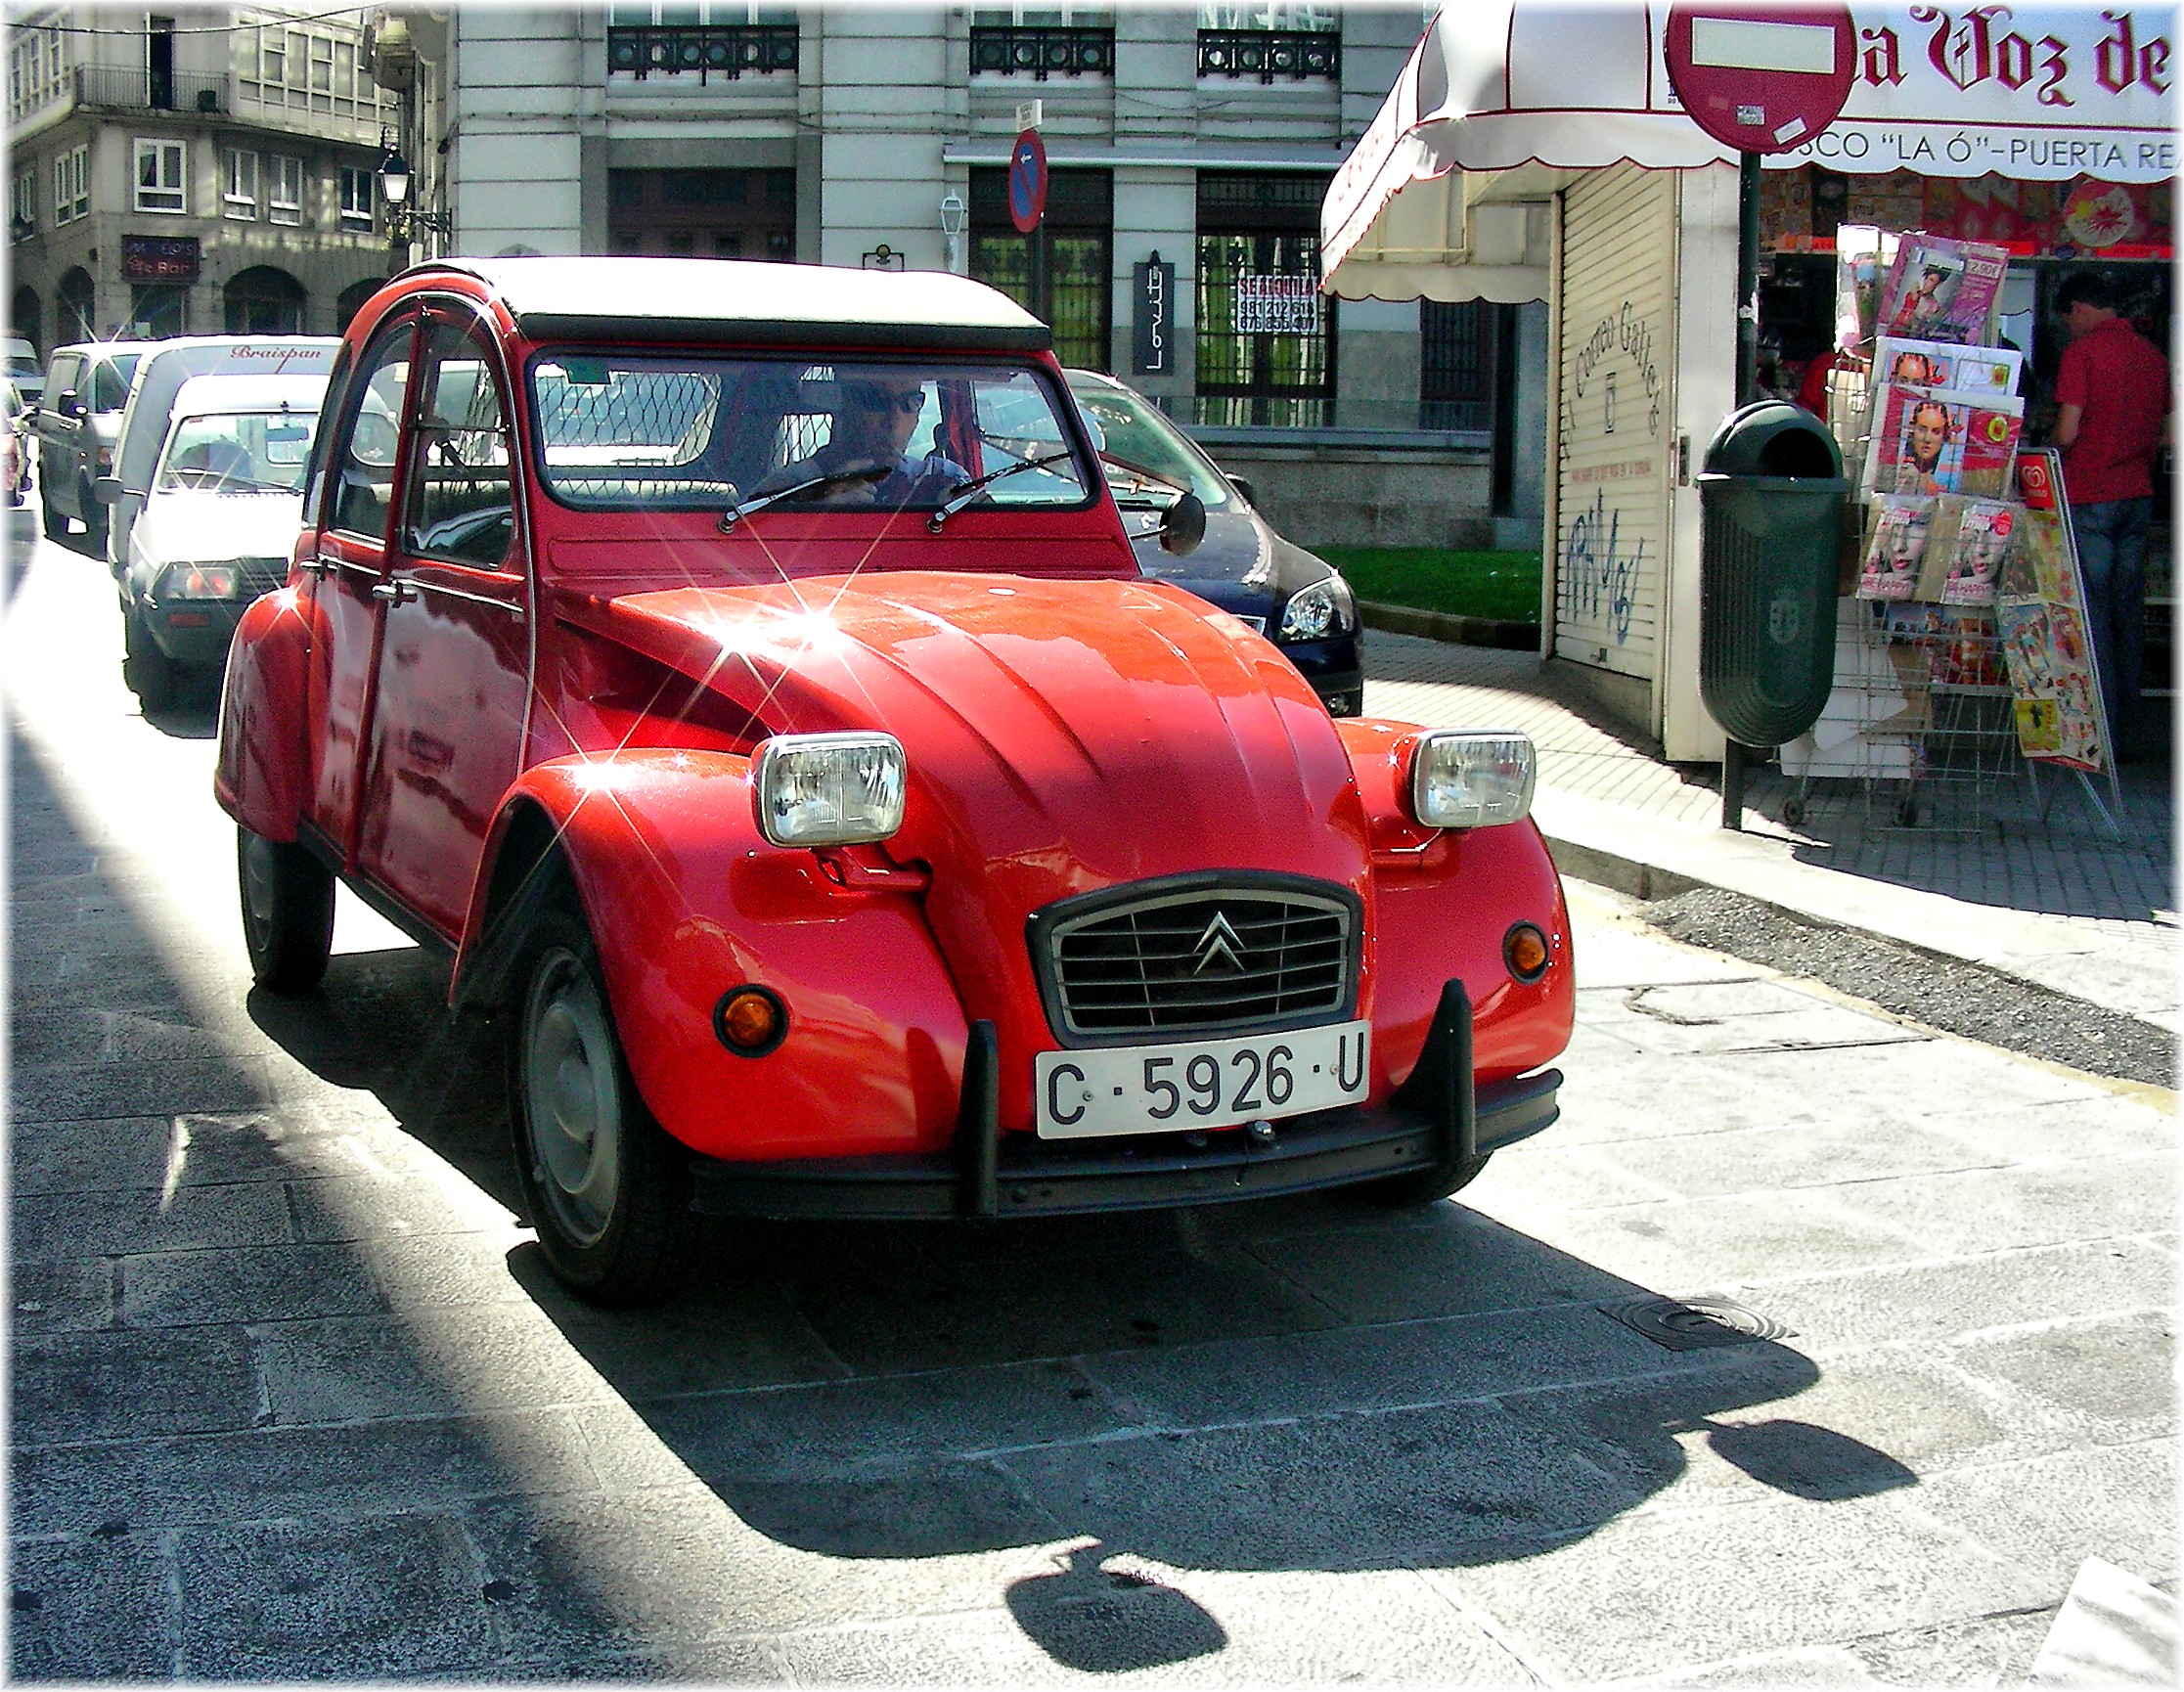
car, europe, vehicle, sports car, supercar, spain, cars, machines, calle, europa, rojo, autos, galicia, rua, citroen, espana, carros, galiza, maquinas, coches, automoviles, lacoruna, acoru a, coru a, city car, sport utility vehicle, land vehicle, automobile make